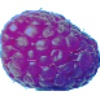
Label: Raspberry 1